1st Infantry Division (United States)

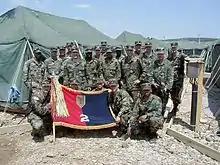
Kosovo, 1999, 2BDE/1st Div

During the Korean War, the Big Red One was assigned to occupation duty in Germany, while acting as a strategic deterrent against Soviet designs on Europe. 1st Infantry Division troops secured the Nuremberg War Crimes Trials and later transported seven convicted Nazi war criminals to Spandau Prison in Berlin.